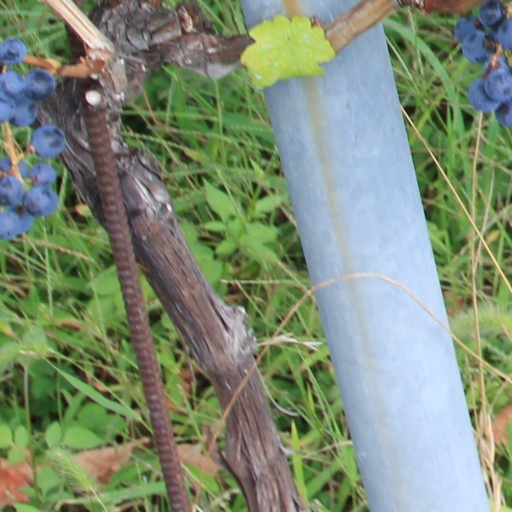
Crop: grape